1914 Allan Cup

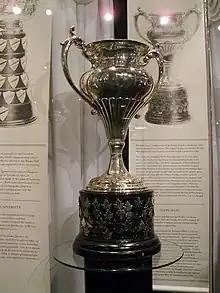
Silver bowl trophy with two large handles, mounted on a black plinth.

The 1914 Allan Cup was the Canadian senior ice hockey championship for the 1913–14 season. The final challenge was hosted by the Regina Victorias in Regina, Saskatchewan. The 1914 playoff marked the seventh time the Allan Cup had a champion.